Greek love

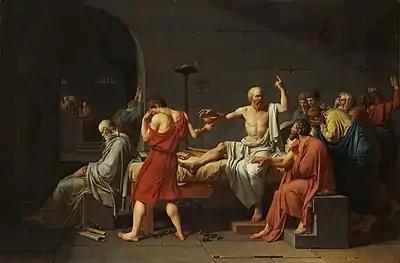
The idealization of Greek homosocial culture in David's "Death of Socrates"

The German term "griechische Liebe" ("Greek love") appears in German literature between 1750 and 1850, along with "socratische Liebe" ("Socratic love") and "platonische Liebe" ("Platonic love") in reference to male–male attractions. The work of the German art historian Johann Winckelmann was a major influence on the formation of classical ideals in the 18th century, and is also a frequent starting point for histories of gay German literature. Winckelmann observed the inherent homoeroticism of Greek art, though he felt he had to leave much of this perception implicit: "I should have been able to say more if I had written for the Greeks, and not in a modern tongue, which imposed on me certain restrictions." His own homosexuality influenced his response to Greek art and often tended toward the rhapsodic: "from admiration I pass to ecstasy ...," he wrote of the Apollo Belvedere, "I am transported to Delos and the sacred groves of Lycia—places Apollo honoured with his presence—and the statue seems to come alive like the beautiful creation of Pygmalion." Although now regarded as "ahistorical and utopian", his approach to art history provided a "body" and "set of tropes" for Greek love, "a semantics surrounding Greek love that ... feeds into the related eighteenth-century discourses on friendship and love".